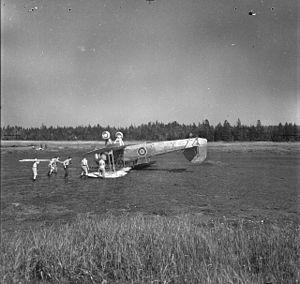
L'aéroport de Yarmouth est un aéroport international situé près de Yarmouth en Nouvelle-Écosse.